Bluff Master (2018 film)

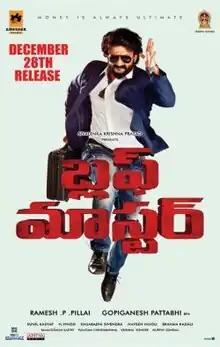
Theatrical release poster

Bluff Master is a 2018 Indian Telugu-language heist thriller film directed by Gopiganesh Pattabhi starring Satya Dev and Nandita Swetha in the lead roles, while Brahmaji play supporting role. Produced by Ramesh P Pillai, it features music by Sunil Kashyap and cinematography by Dasaradhi Sivendra. It is an official remake of 2014 Tamil movie, "Sathuranga Vettai". The film received positive responses after its digital release since the film had a limited theatrical release.